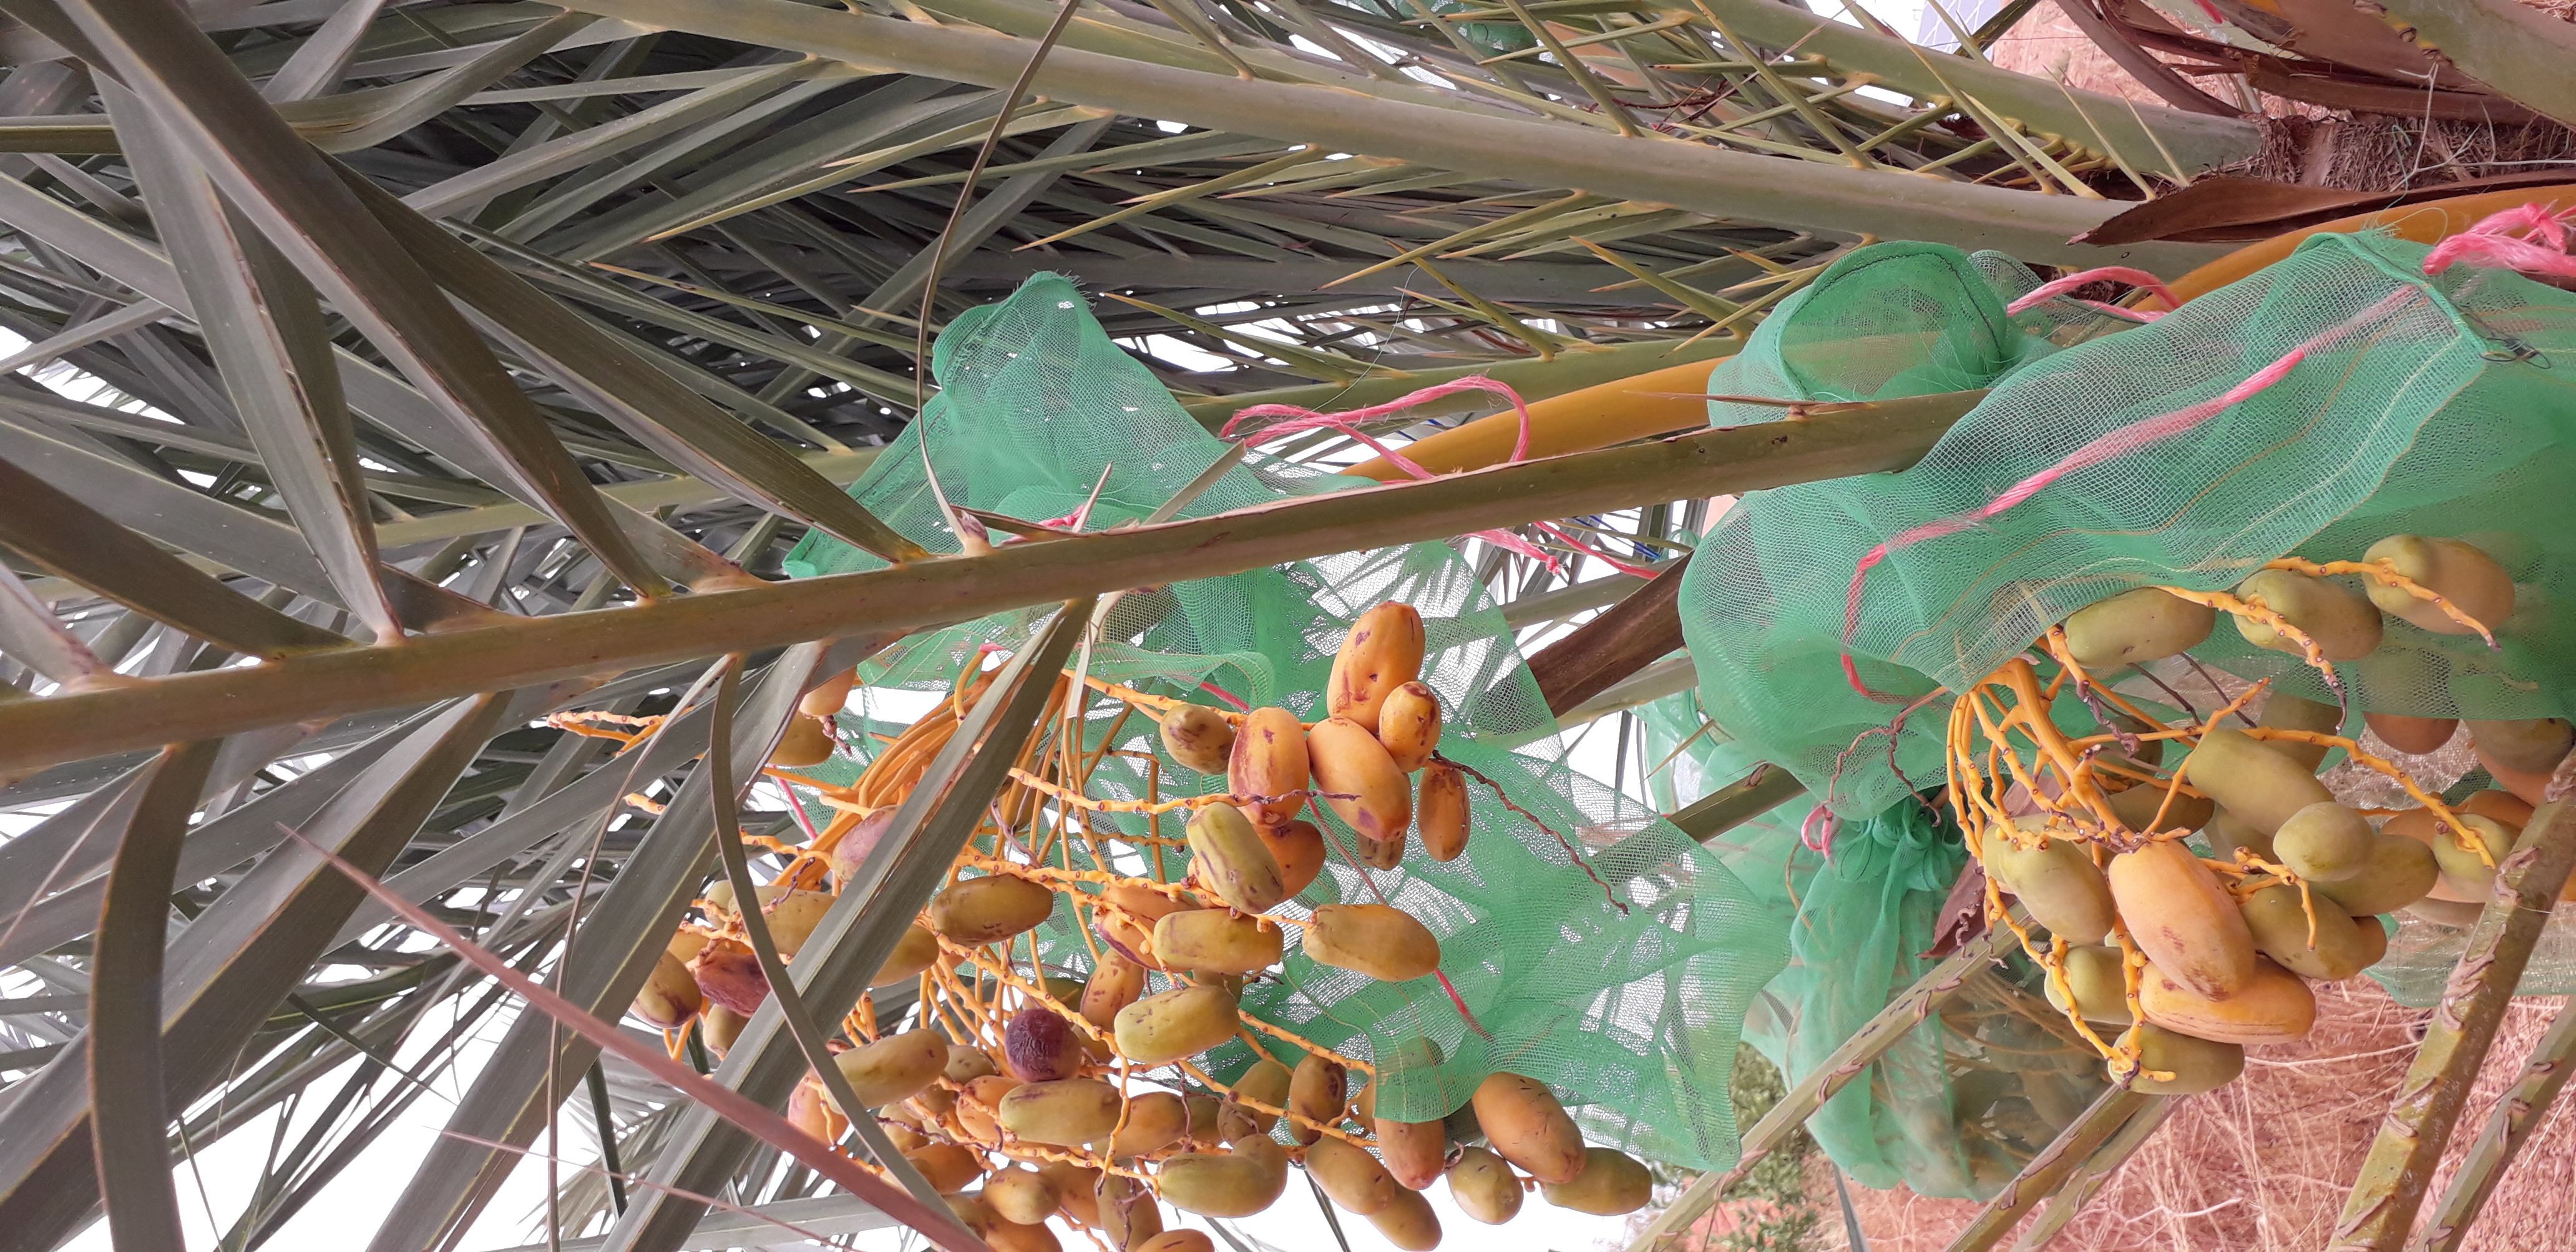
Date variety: Boumajhoul